Effie Raitt

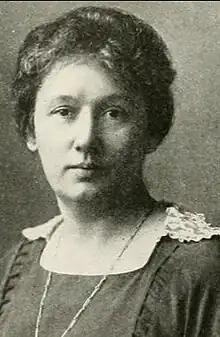
Effie Raitt, from a 1923 publication

Effie Isobel Raitt (June 13, 1878 – December 4, 1945) was an American dietitian and college professor. She was head of the University of Washington's School of Home Economics for more than thirty years, from 1912 to 1945. Raitt Hall on the university's central Quad is named in her honor. She was a national leader of both the American Home Economics Association and the American Dietetic Association.